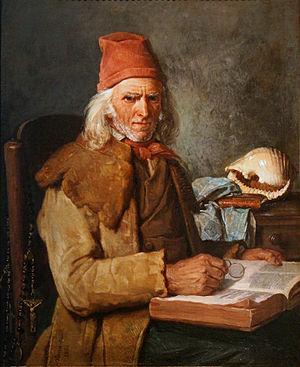
Jean-Jacques François Monanteuil, né le 11 juillet 1785 à Mortagne-au-Perche et mort le 10 juin 1860 au Mans, est un peintre français de genre, de portraits et paysagiste.